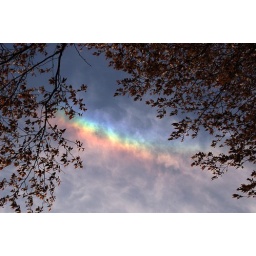
This afternoon, near under the farmershouse, when I looked up, the sky drow something by blue and pink colour.